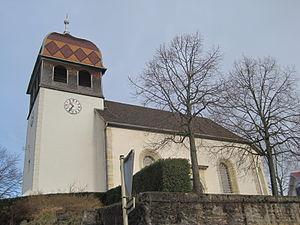
Église d'Étupes